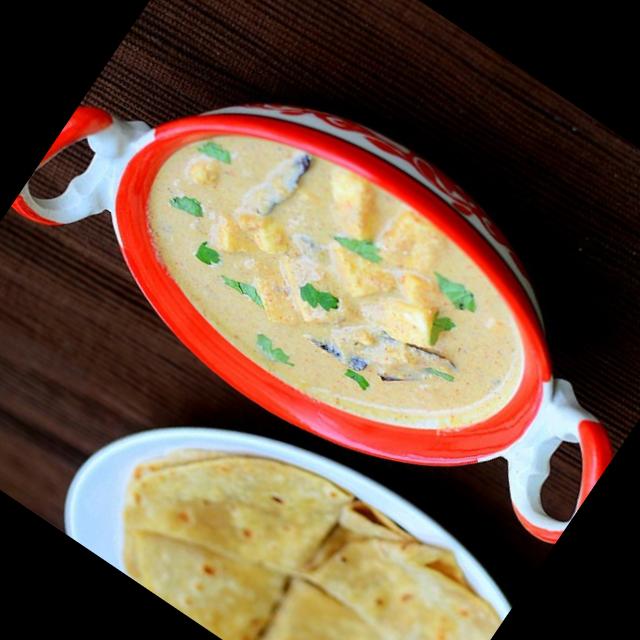
Dish: shahi_paneer